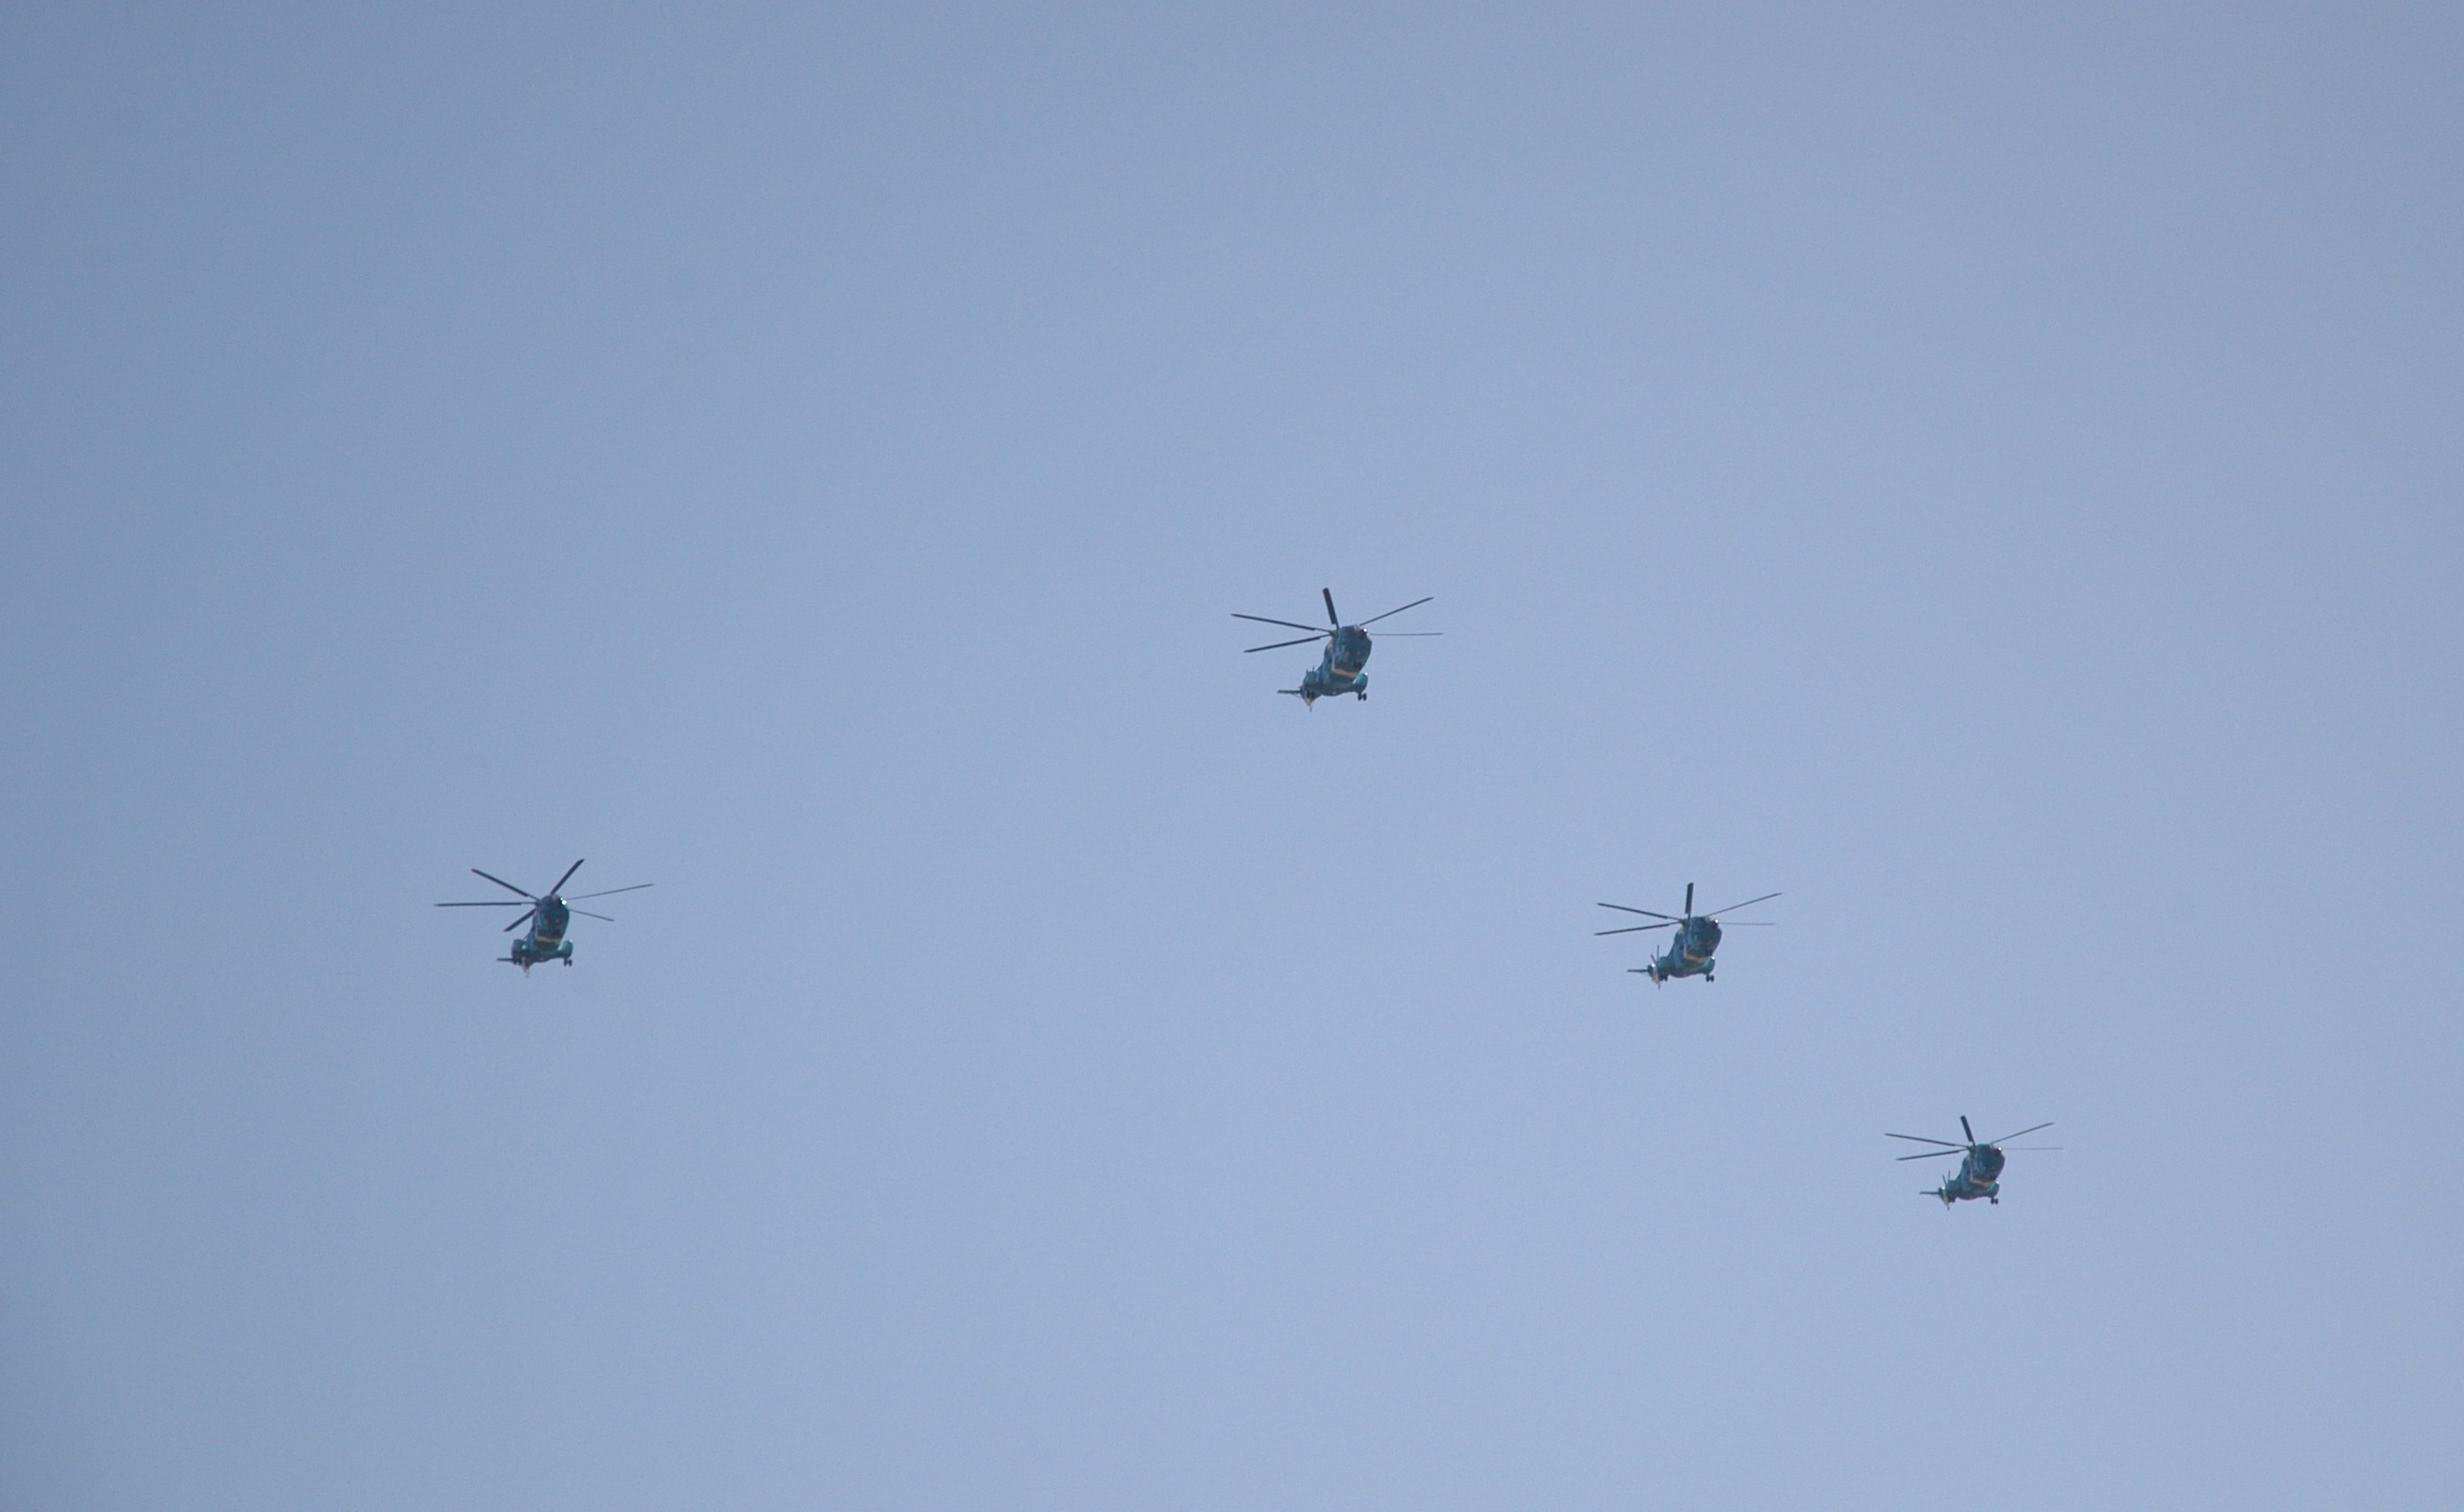
wing, sky, air, flying, fly, aircraft, transport, vehicle, aviation, flight, helicopter, aerial, airborne, chopper, helicopters, air show, air force, aerobatics, atmosphere of earth, choppers